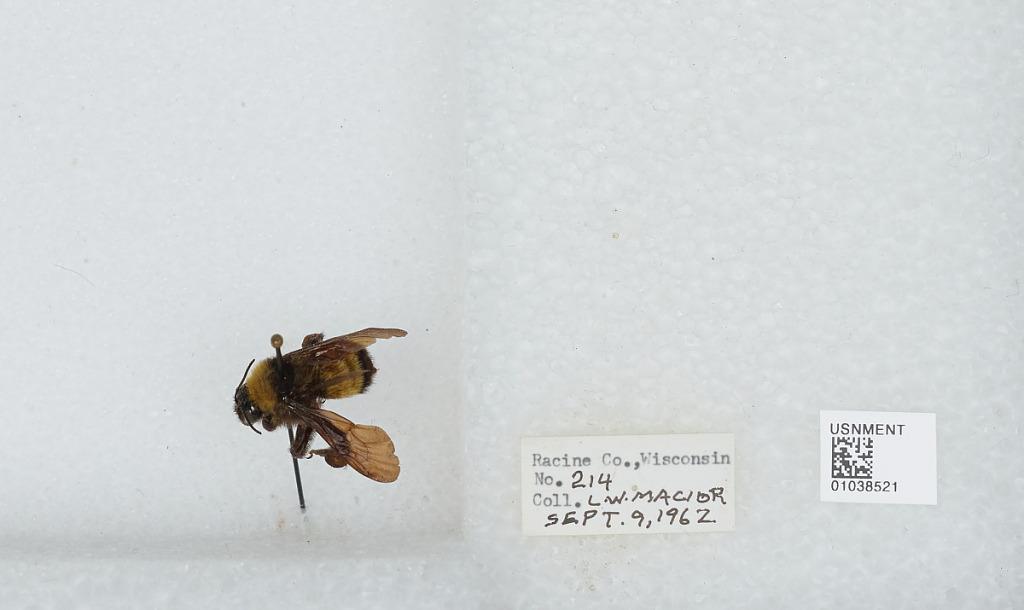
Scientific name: Bombus (Fervidobombus) pensylvanicus pensylvanicus (De Geer)
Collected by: L. Macior
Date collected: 1962-9-9
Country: United States
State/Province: Wisconsin
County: Racine
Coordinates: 42.78, -87.76